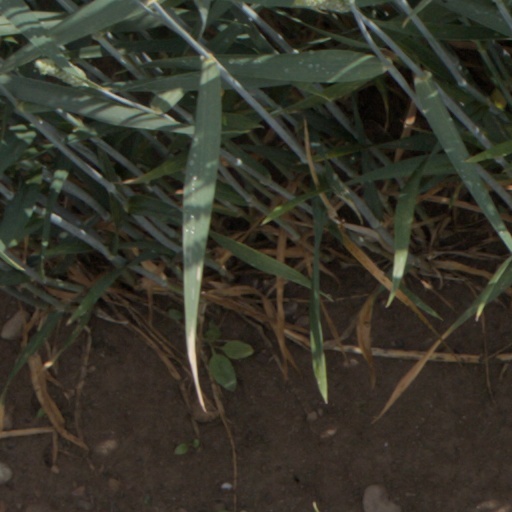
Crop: wheat